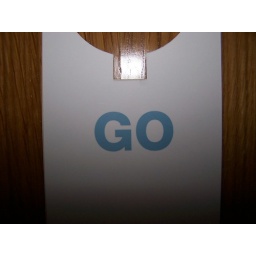
The door handle sign in the hotel room says &amp;quot;GO&amp;quot; :-)